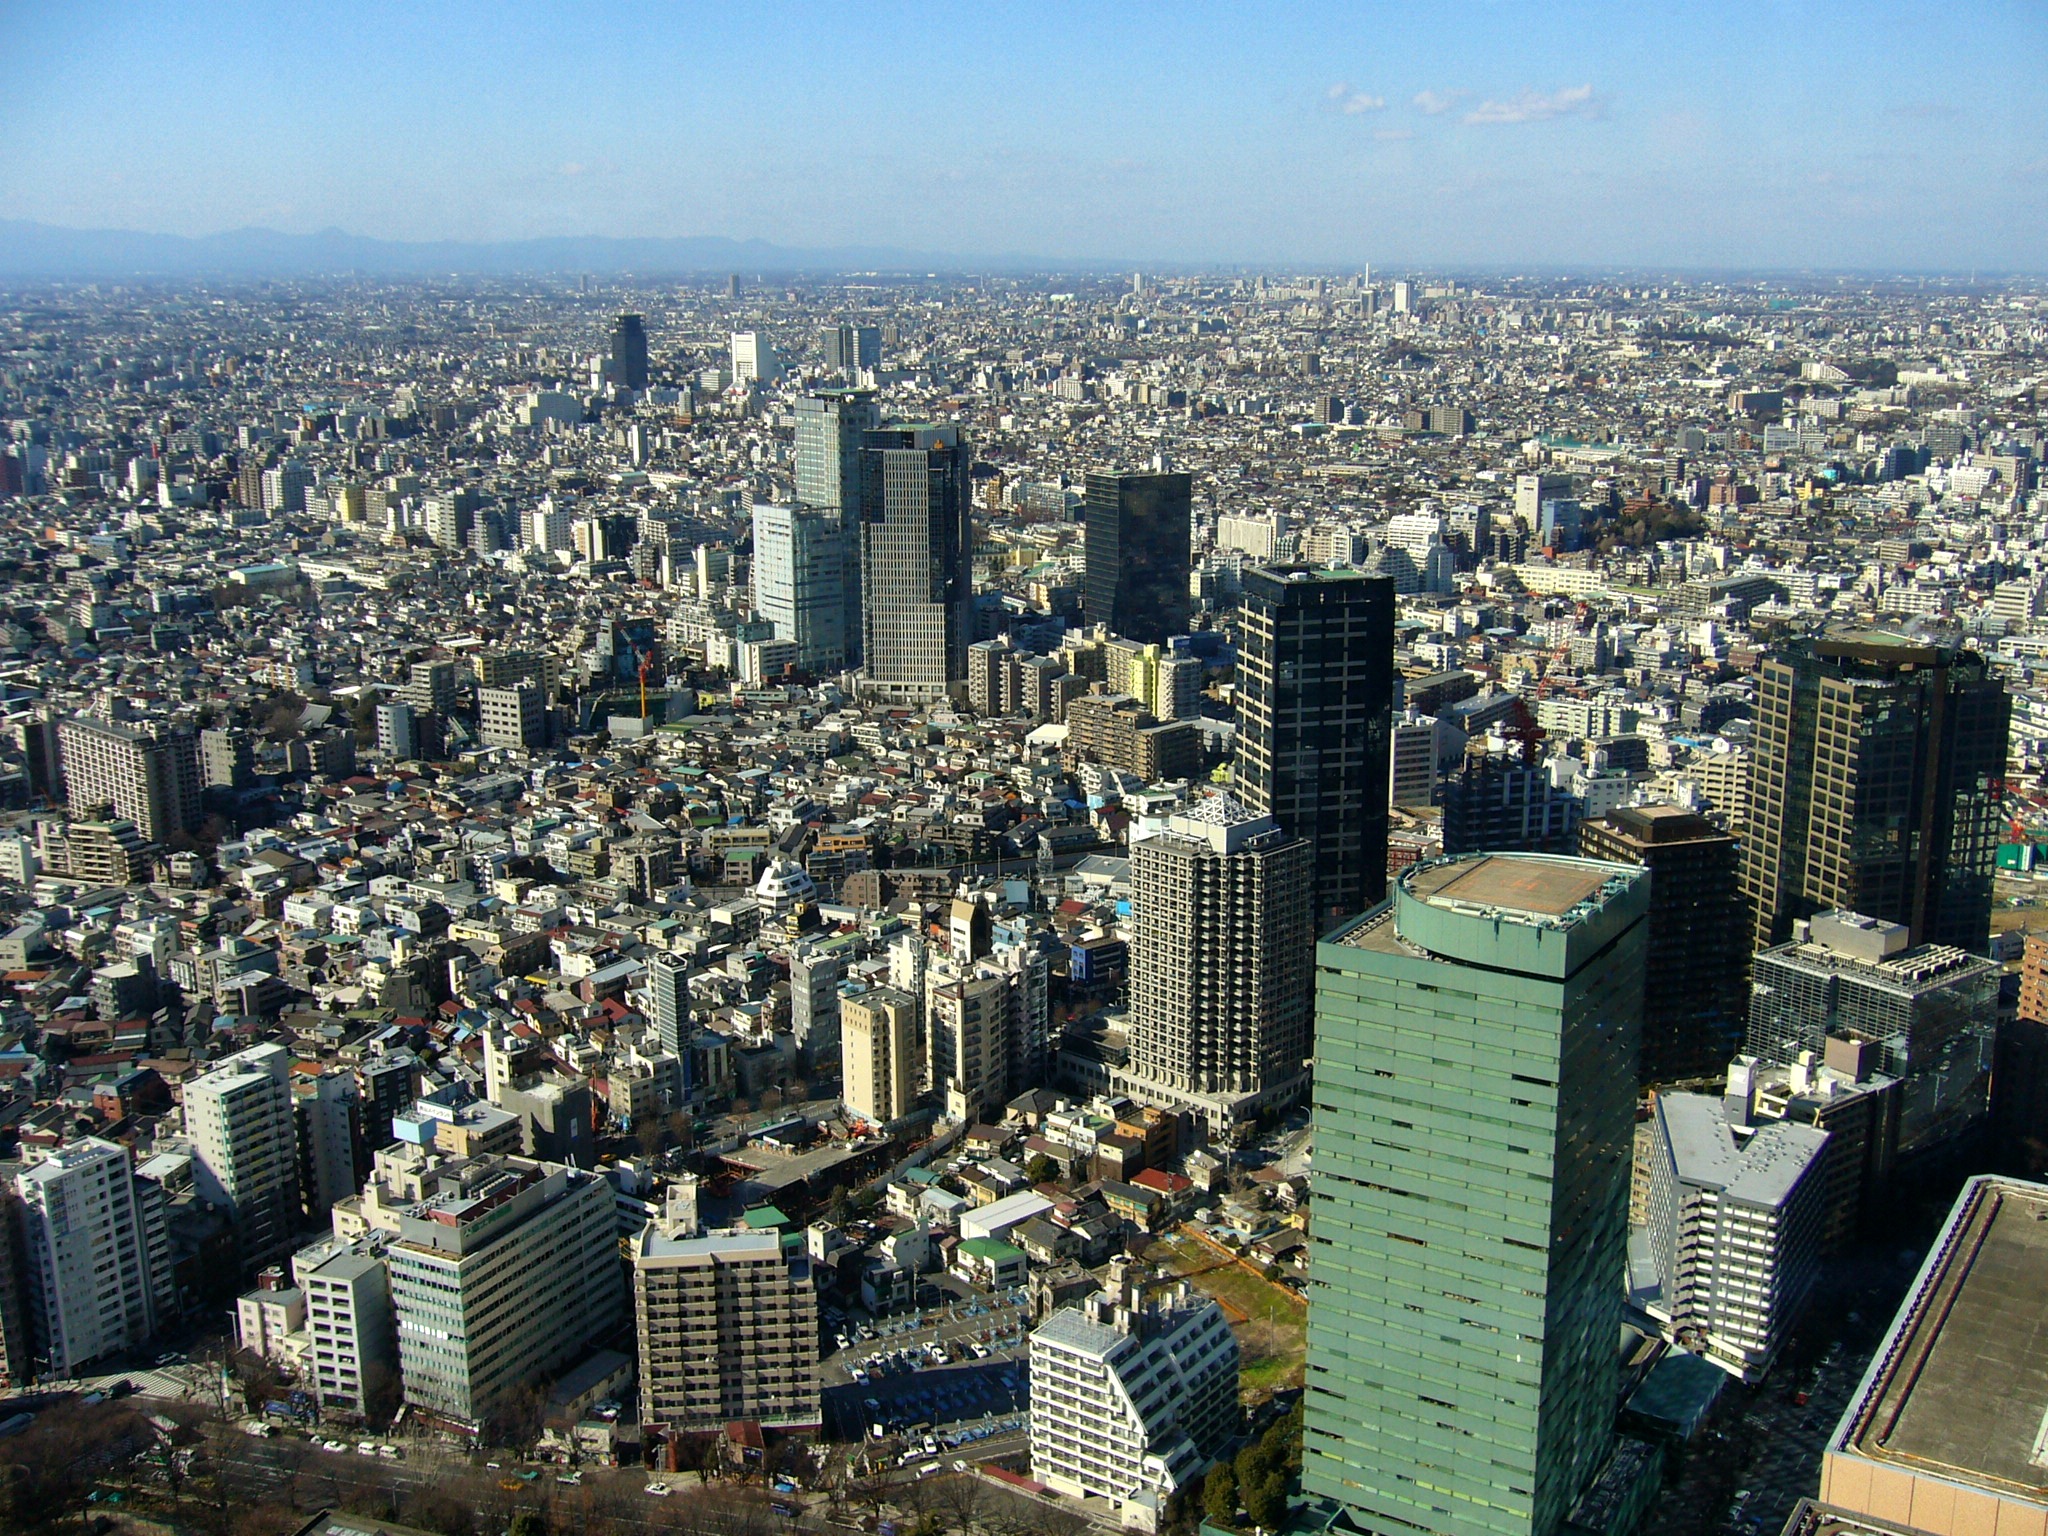
horizon, architecture, sky, skyline, city, skyscraper, urban, cityscape, downtown, tower, landmark, japan, tower block, outside, clouds, skyscrapers, tokyo, buildings, metropolis, cities, neighbourhood, bird's eye view, aerial photography, urban area, residential area, geographical feature, human settlement, atmosphere of earth, metropolitan area